88th Heavy Anti-Aircraft Regiment, Royal Artillery

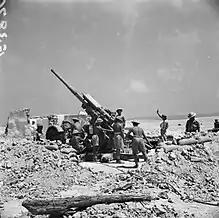
A 3.7-inch HAA gun in the Western Desert, 1941.

The regiment landed at Port Tewfik in Egypt on 23 July 1941 under the command of Lieutenant-Colonel T. Gregory, MC. It joined 2 AA Bde under British Troops in Egypt, responsible for defending the port of Alexandria and the Suez Canal, which had come under increasing air attack during the previous month. By the autumn the regiment was deployed in the Suez and Shallufa area, with 283 HAA Bty detached to Alexandria. However, in October the regiment was switched to 12 AA Bde, which was tasked with defending the landing-grounds of the Desert Air Force in preparation for Eighth Army's new offensive in the Western Desert (Operation Crusader). The first phase of that operation began in November. Over succeeding weeks 88th HAA Rgt cooperated with 27th LAA Rgt, and 107th LAA Bty of that regiment armed with Bofors 40 mm guns was attached to 88th HAA during that period.